Canada–Cuba relations

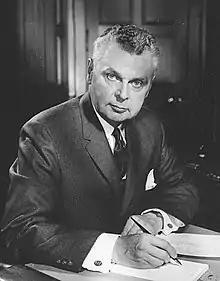
John Diefenbaker, Prime Minister of Canada, decided to maintain relations and continue trade with Cuba after the Cuban Revolution.

The choice to maintain relations with the revolutionary Cuban government served as a point of contention for Canada-U.S. relations in the decades following the Cuban Revolution. Canada saw significant pressure to end cordial relations with the Cuban government, especially after the Cuban commercial mission was warmly received in December 1960. To safeguard Canada-Cuba relations, the Cuban ambassador to Canada, Americo Cruz, informed the Cuban government to not "show off our good relations," to help alleviate U.S. diplomatic pressure against Canada. From January 1962, the Kennedy administration began to re-open the issue of isolating Cuba and internationalizing the embargo with Canadian officials and other NATO allies. The Canadian government looked to other NATO and American allies for support over its Cuban policy, in relation to the United States.